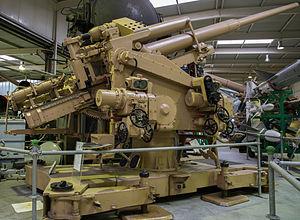
Le 12,8-cm Flak 40 était un canon antiaérien allemand utilisé lors de la Seconde Guerre mondiale. Il fut l'un des plus efficace de la guerre, fut décliné en version antichar, et monté sur des blindés.